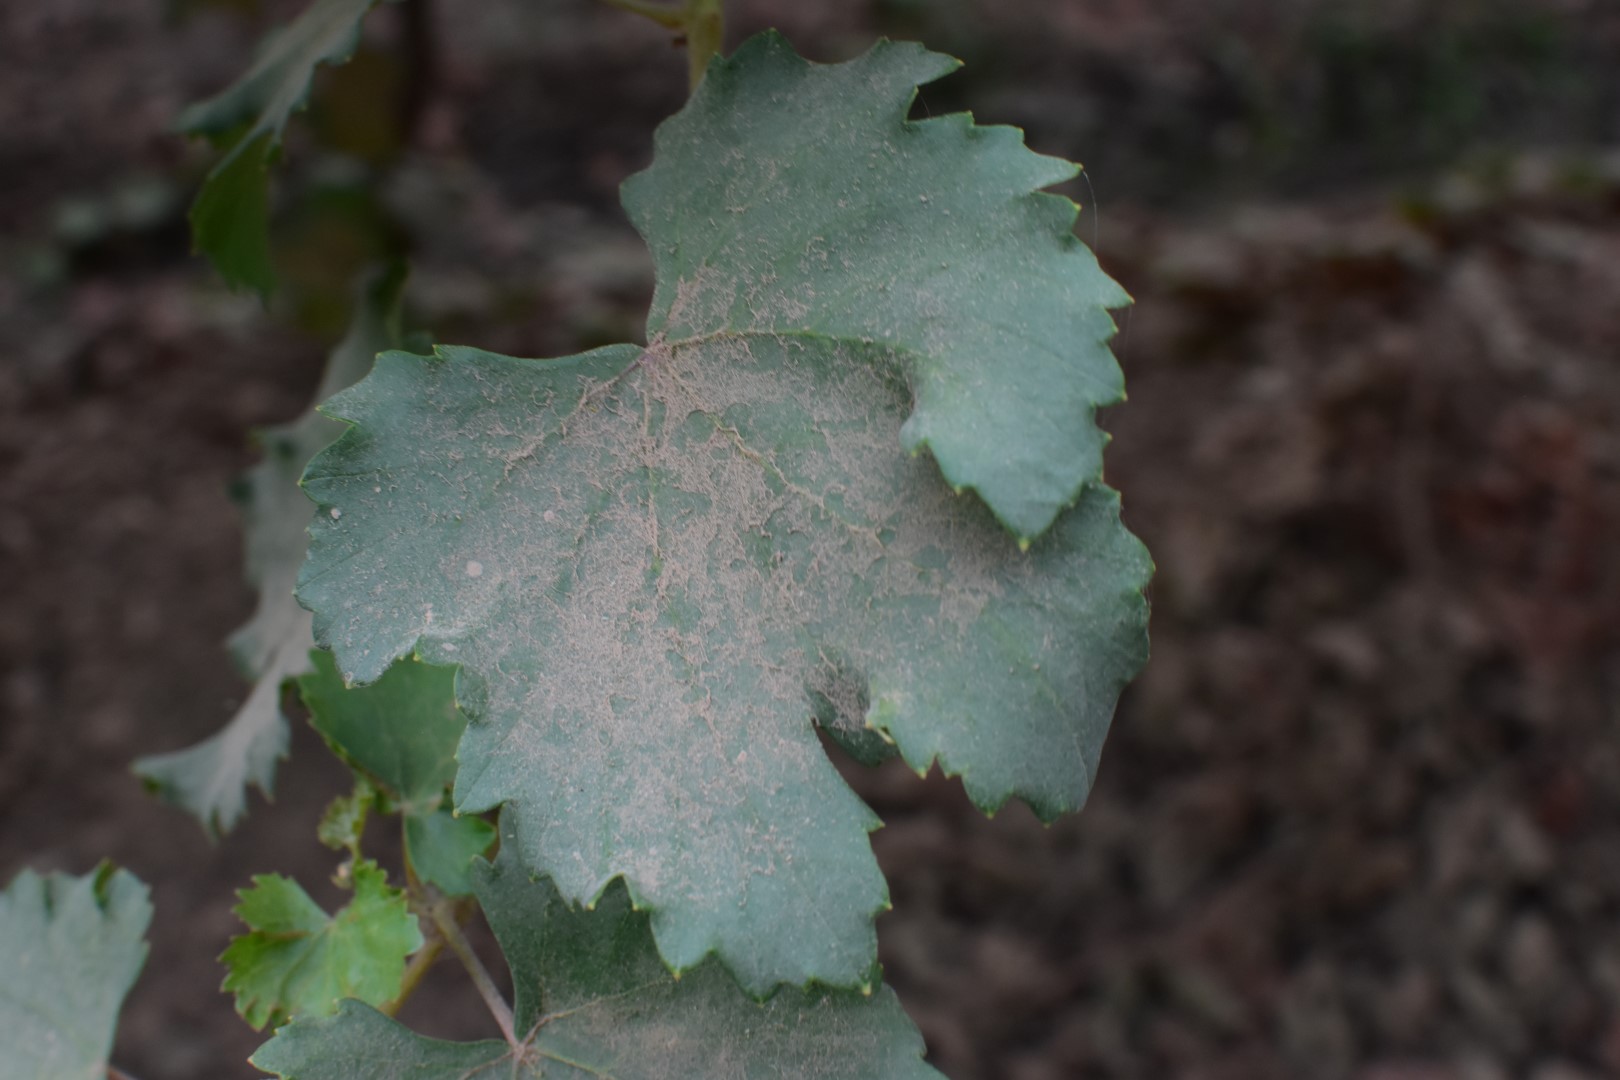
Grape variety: Kamali